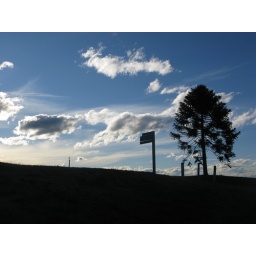
contrast against bright blue sky